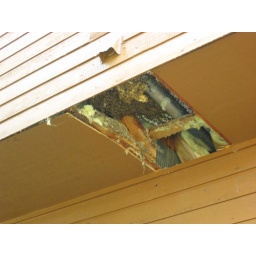
Bee Hive in overhang of 2nd floor behind the back window of the condo. Removed July 2010